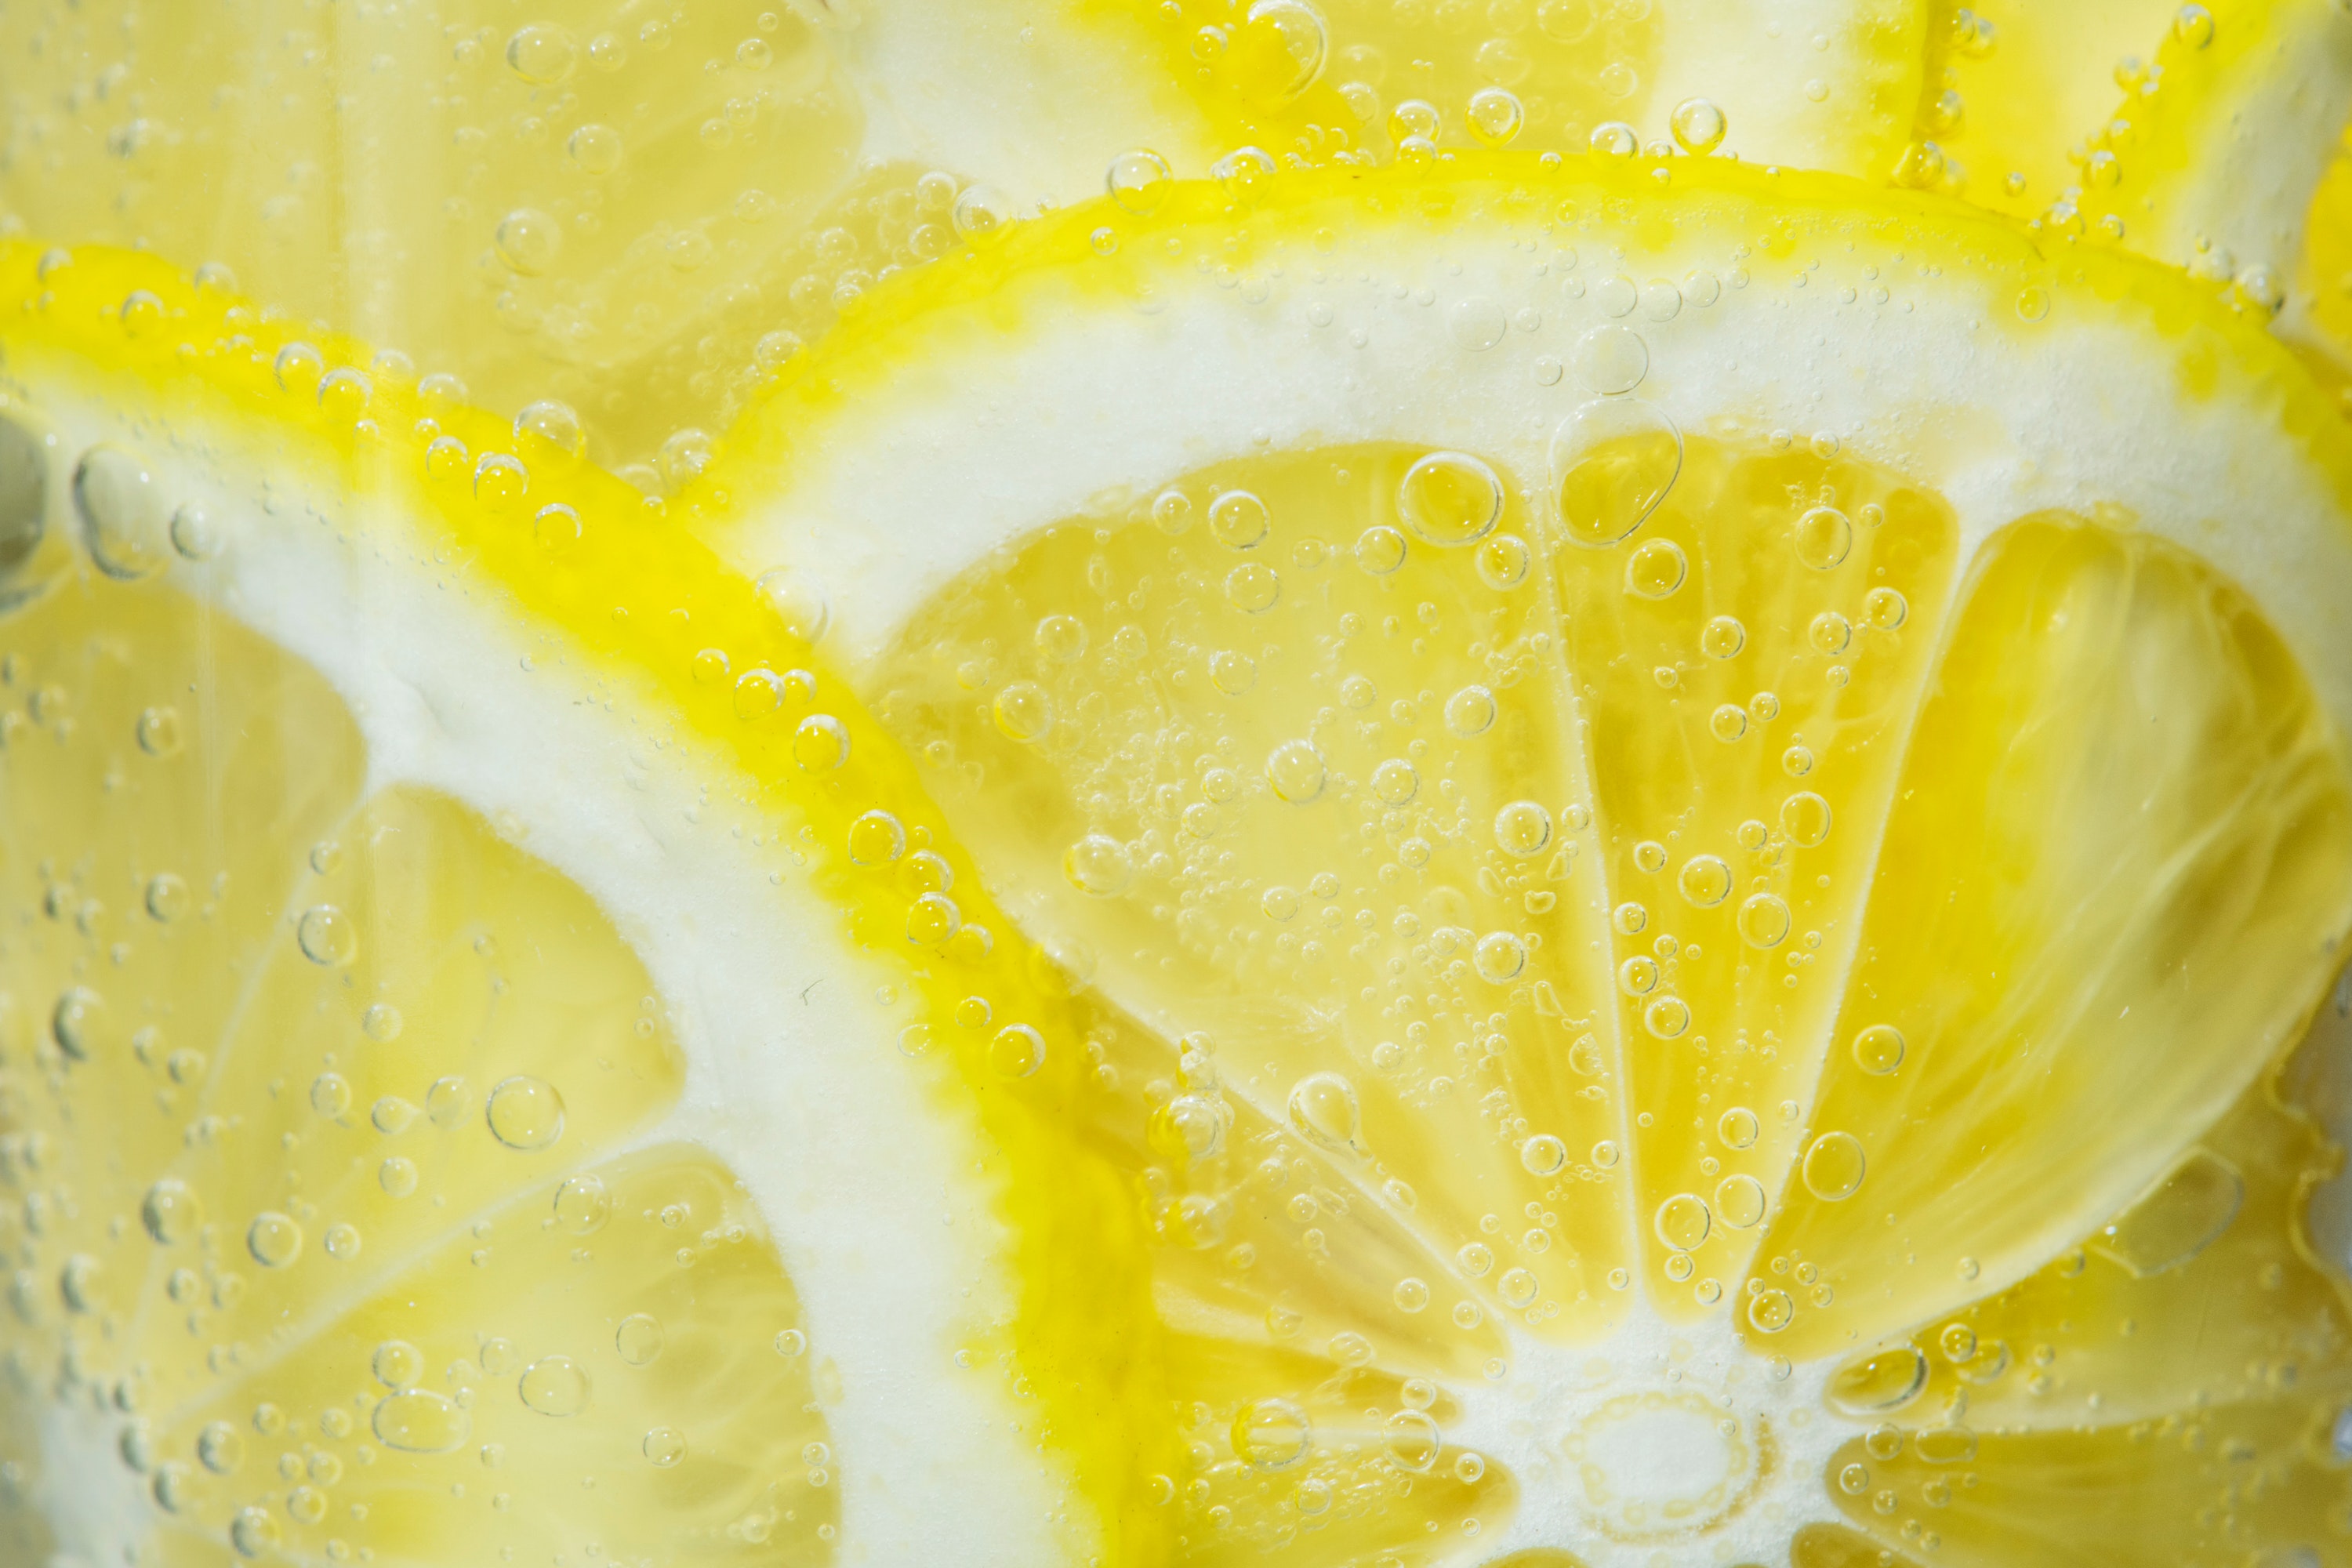
lemon, meyer lemon, citrus, yellow, citron, lemon peel, fruit, sweet lemon, citric acid, lemon lime, food, lemonade, plant, pomelo, lime, lemon juice, peel, vegetarian food, rangpur, tangelo